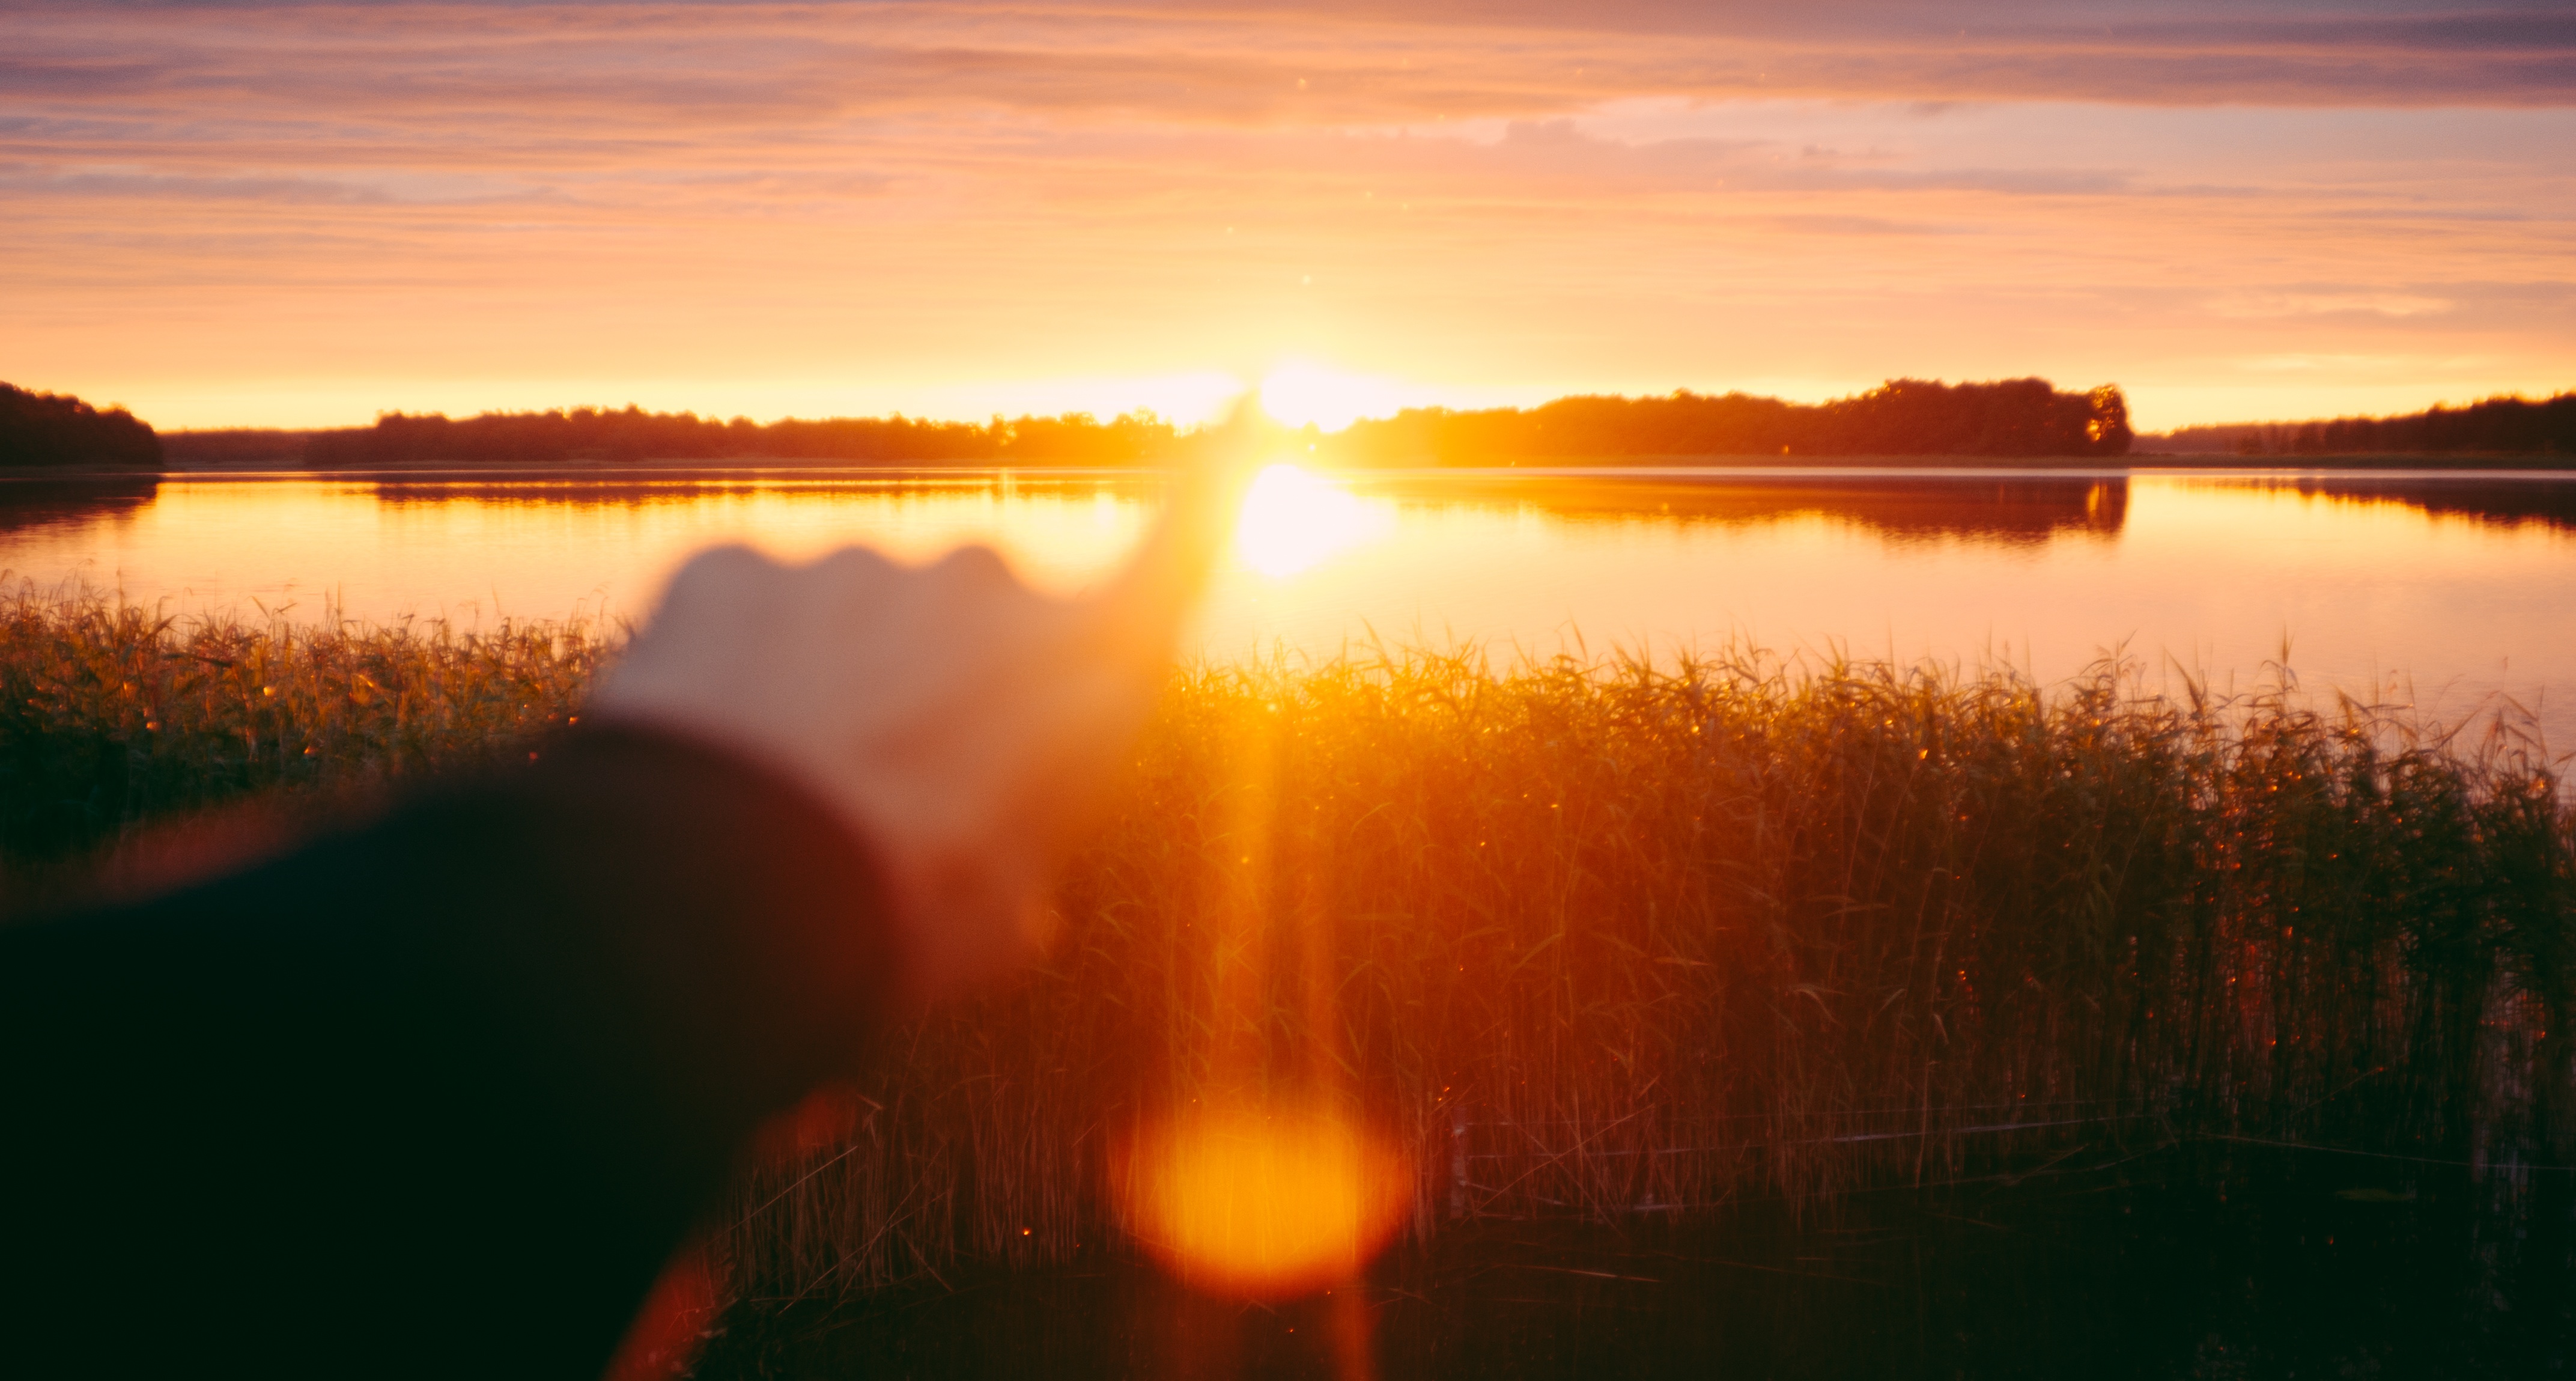
light, sun, sunrise, sunset, sunlight, morning, lake, dawn, dusk, evening, reflection, afterglow, atmospheric phenomenon